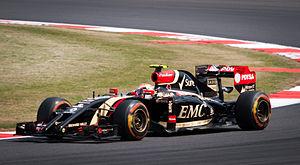
Le Grand Prix automobile de Grande-Bretagne 2014, disputé le 6 juillet 2014 sur le circuit de Silverstone, est la 906ᵉ épreuve du championnat du monde de Formule 1 courue depuis 1950, à l'endroit où se disputa aussi la première d'entre elles. Il s'agit de la soixante-cinquième édition du Grand Prix de Grande-Bretagne comptant pour le championnat du monde de Formule 1, la quarante-huitième disputée sur le circuit de Silverstone, et de la neuvième manche du championnat 2014.
Le championnat du monde de Formule 1 2014, 65ᵉ édition du championnat du monde des pilotes de Formule 1, comporte dix-neuf Grands Prix. Il commence à Melbourne le 16 mars et s'achève à Abou Dabi le 23 novembre. Il est notamment marqué par l'adoption de nouveaux règlements techniques et sportifs : les moteurs V8 atmosphériques des monoplaces sont remplacés par des moteurs V6 turbocompressés à double système de récupération d'énergie ; l'attribution des points est doublée pour la dernière manche du championnat à Abou Dabi ; les pilotes gardent les mêmes numéros d'une saison sur l'autre, sauf le nᵒ 1 attribué au champion du monde ; le Grand Prix d'Autriche fait son retour au calendrier et un nouveau Grand Prix est organisé en Russie, à Sotchi.